Sara Ramirez

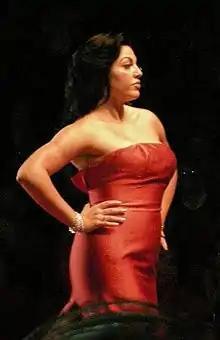
Ramírez at a charity fashion show to benefit The Heart Truth.

On June 27, 2011, Ramírez got engaged to longtime boyfriend Ryan DeBolt, a business analyst at TIMEC in Paris, France. They were married on July 4, 2012, in a private beachside ceremony in New York. On July 6, 2021, Ramírez announced in an Instagram post that they had separated from DeBolt. In June 2024, Ramírez filed for divorce from Ryan DeBolt, three years after announcing the couple's separation, citing irreconcilable differences as reason for the split. Ramírez also requested the pair's assets be divided per their prenuptial agreement.